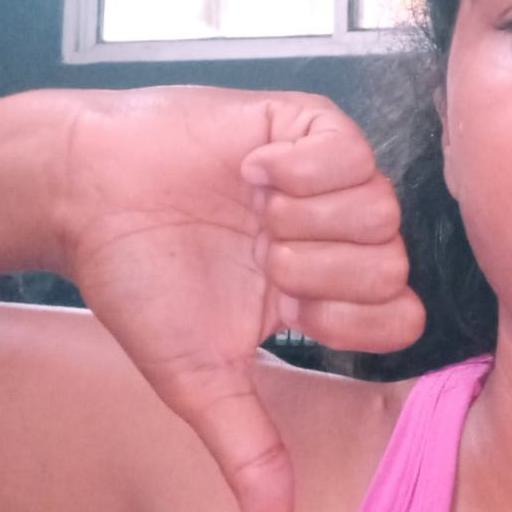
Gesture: dislike